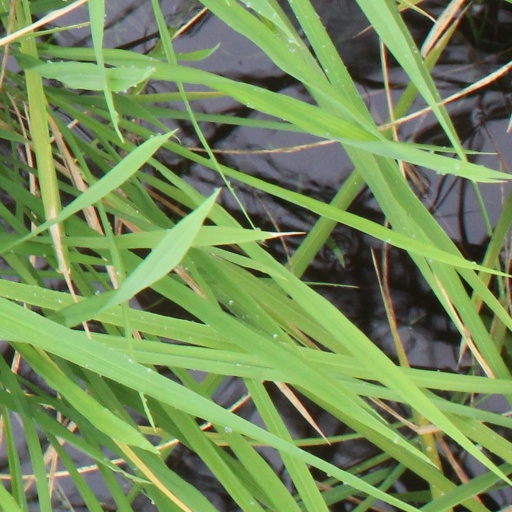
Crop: rice